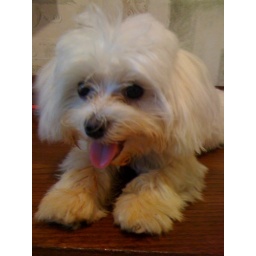
Lucky after 30 min. of frolicking in the red sand lot: